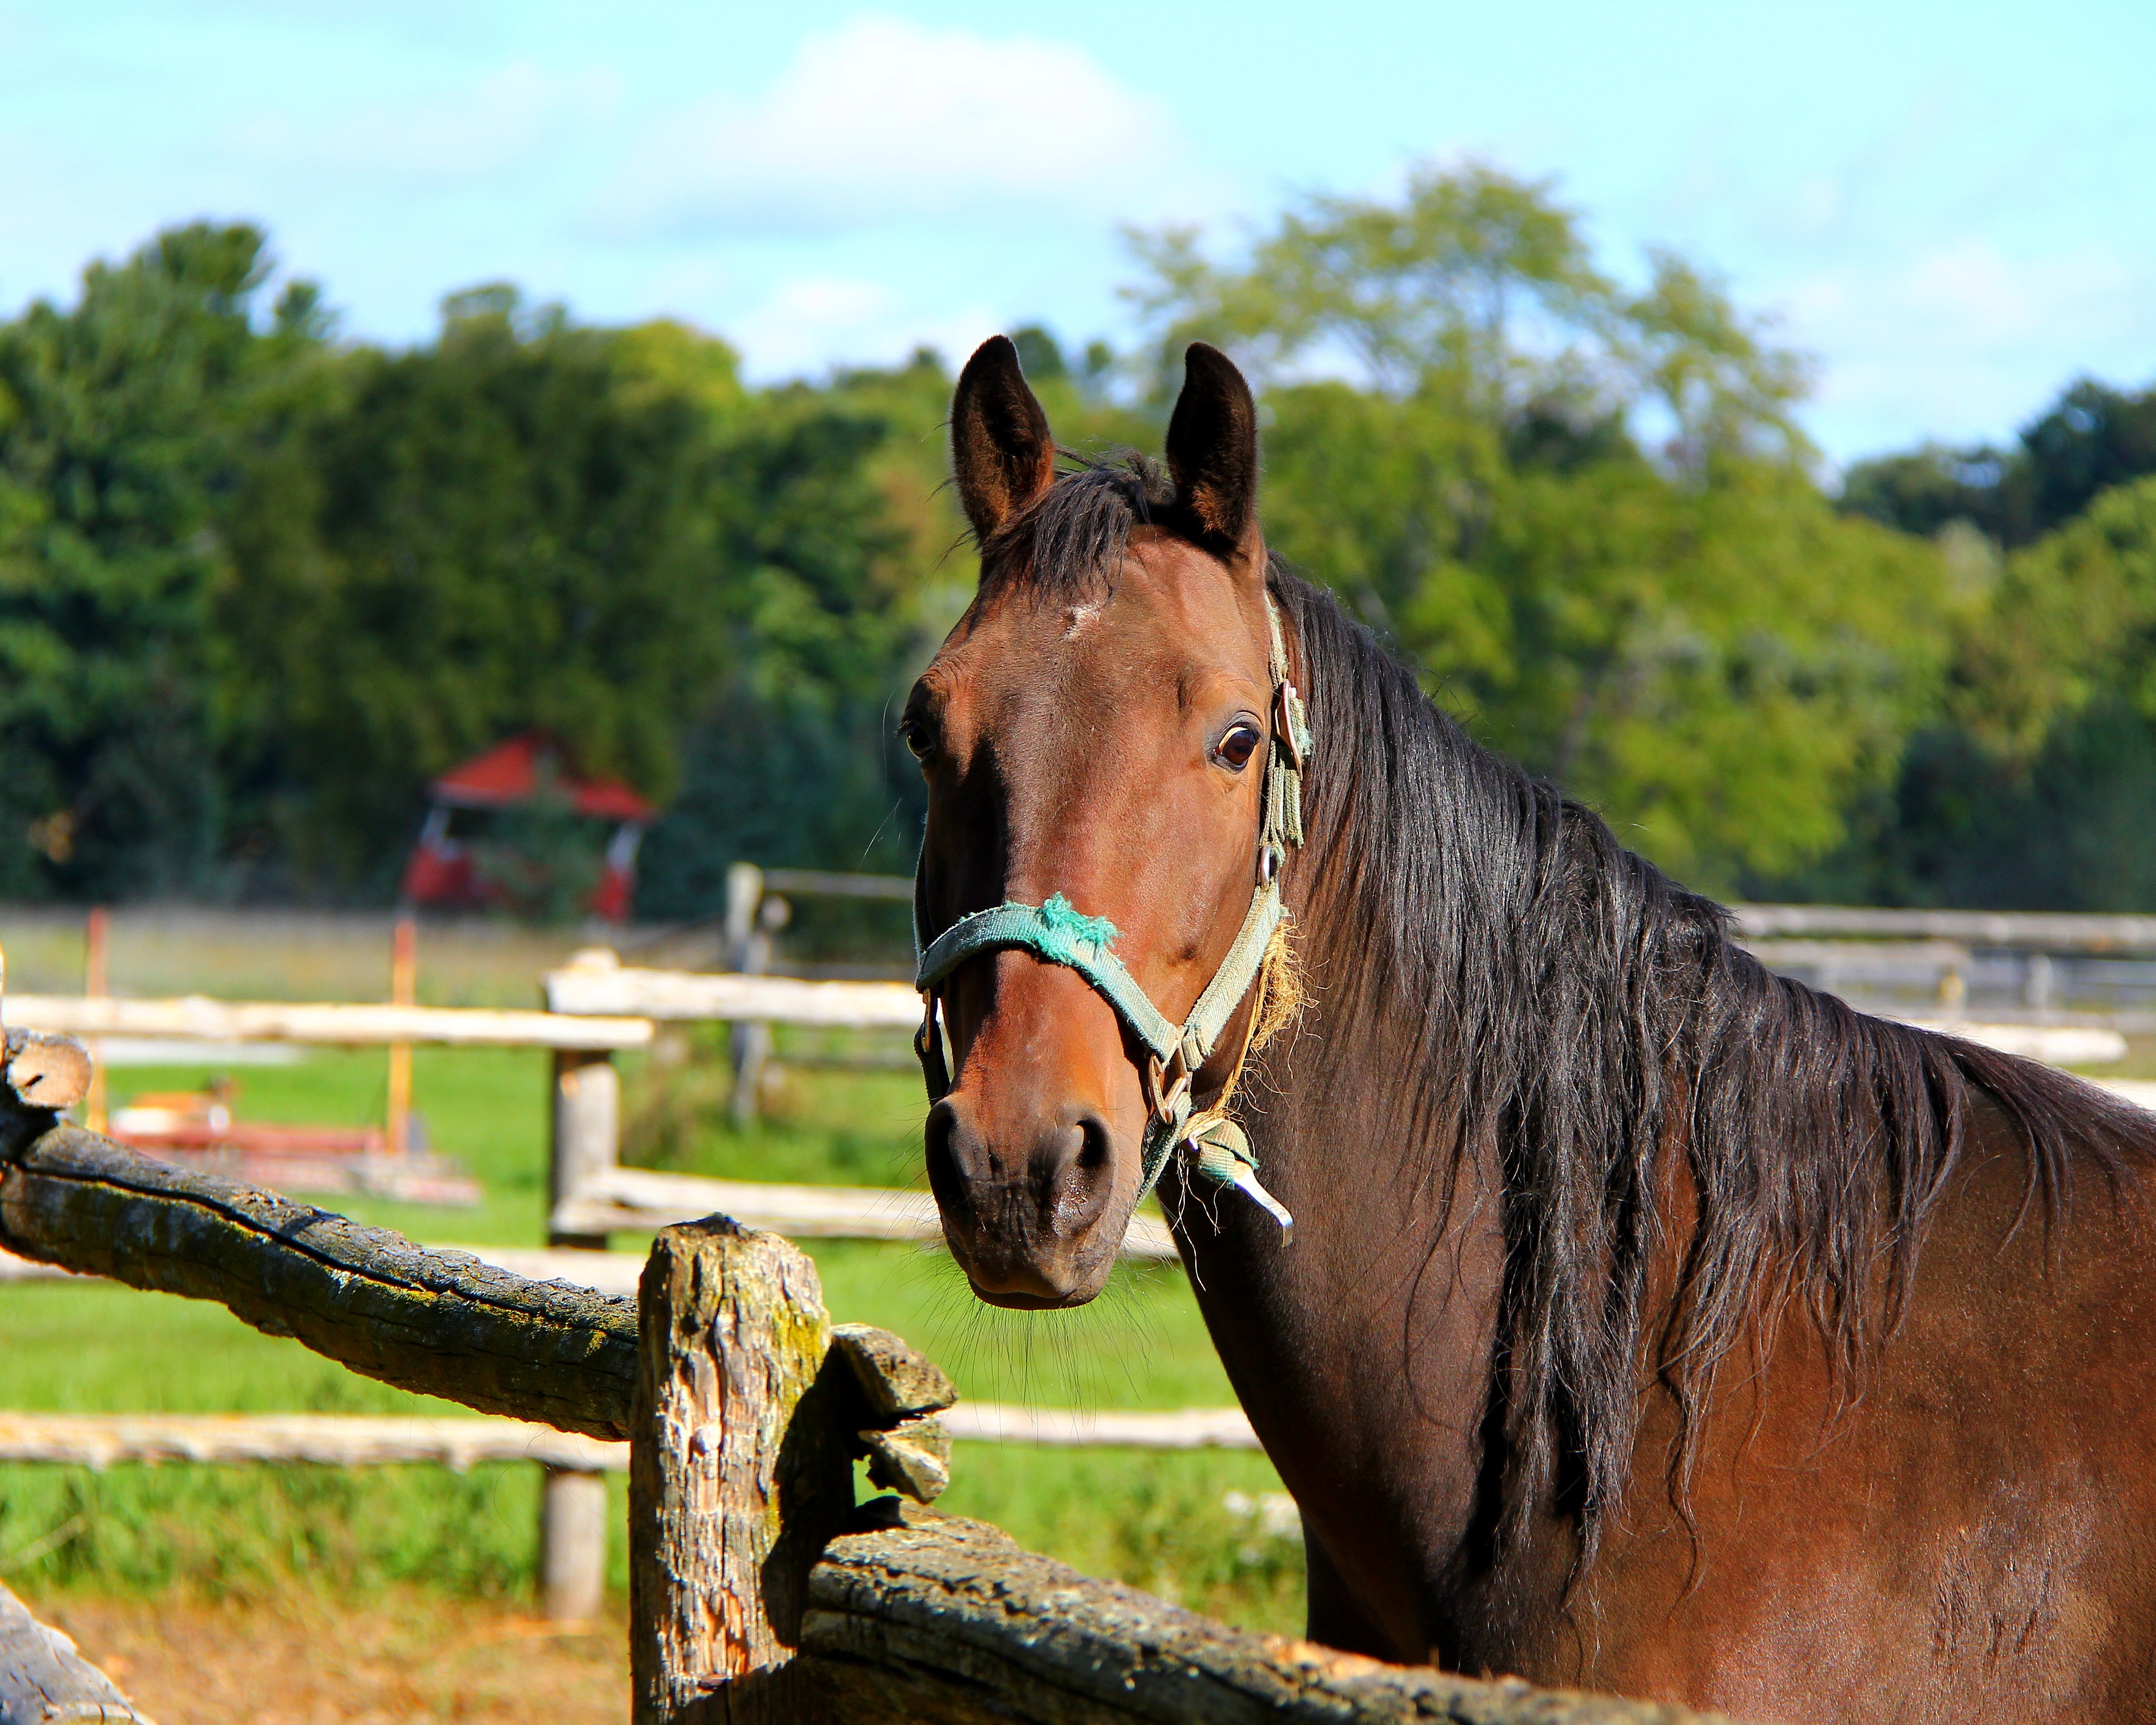
farm, animal, horse, brown, bay, mammal, stallion, mane, fauna, equine, paddock, posing, outside, head, vertebrate, mare, beautiful, horse head, equestrianism, eventing, the horse, bay horse, horse like mammal, mustang horse, standardbred